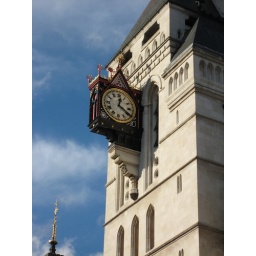
Apparently the clock that was used in the Harry Potter films at the train station.